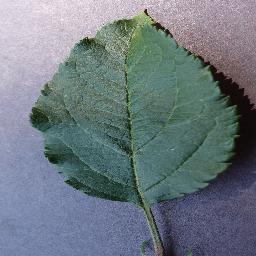
Label: Apple___healthy